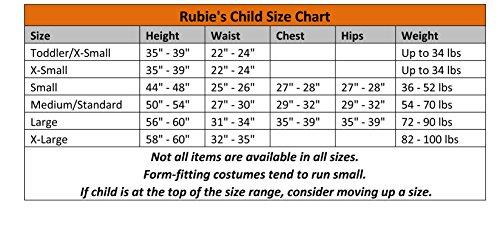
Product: Rubie's Looney Tunes Pepe Le Pew Girls Hooded Costume, Small
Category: Clothing, Shoes & Jewelry | Costumes & Accessories | Kids & Baby | Girls | Costumes
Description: Child's hooded costume dress with attached tail, printed Pepe Le Pew on bodice, and red hearts on tutu-inspired skirt.
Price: $26.94
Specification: ProductDimensions:10x8x2inches|ItemWeight:1.1pounds|ShippingWeight:1.15pounds(Viewshippingratesandpolicies)|DomesticShipping:ItemcanbeshippedwithinU.S.|InternationalShipping:ThisitemcanbeshippedtoselectcountriesoutsideoftheU.S.LearnMore|ASIN:B00SXA6L98|Itemmodelnumber:610671_S|Manufacturerrecommendedage:36months-4years